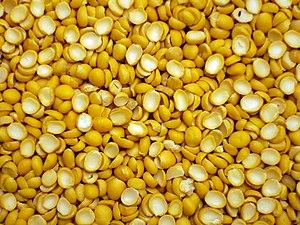
Le terme «